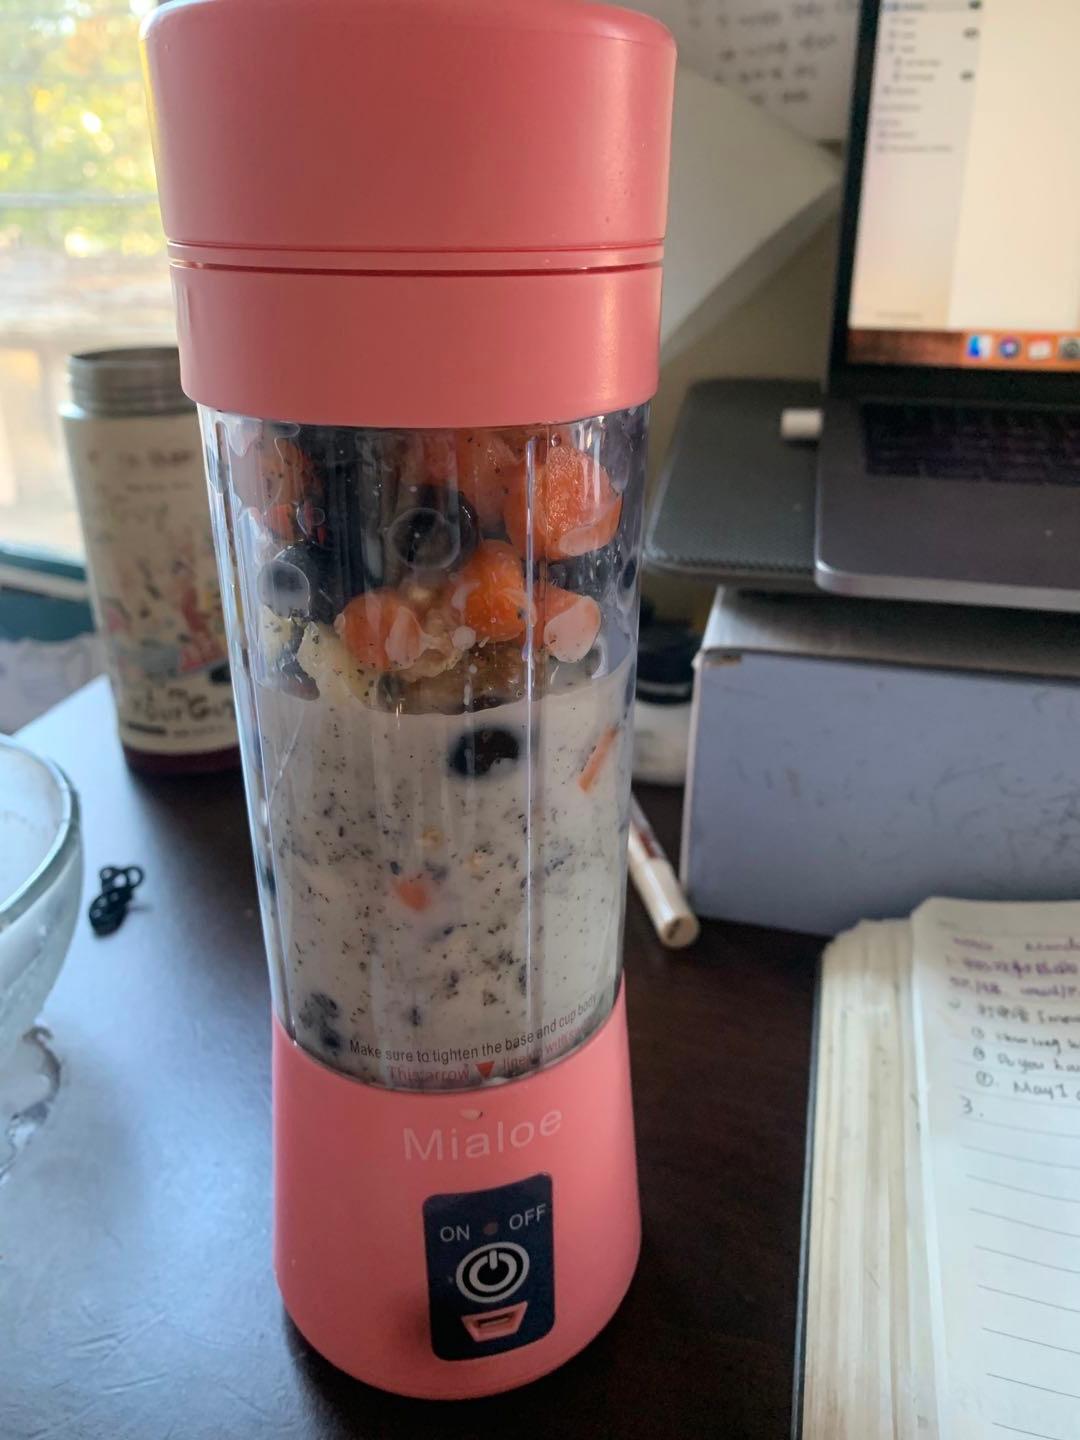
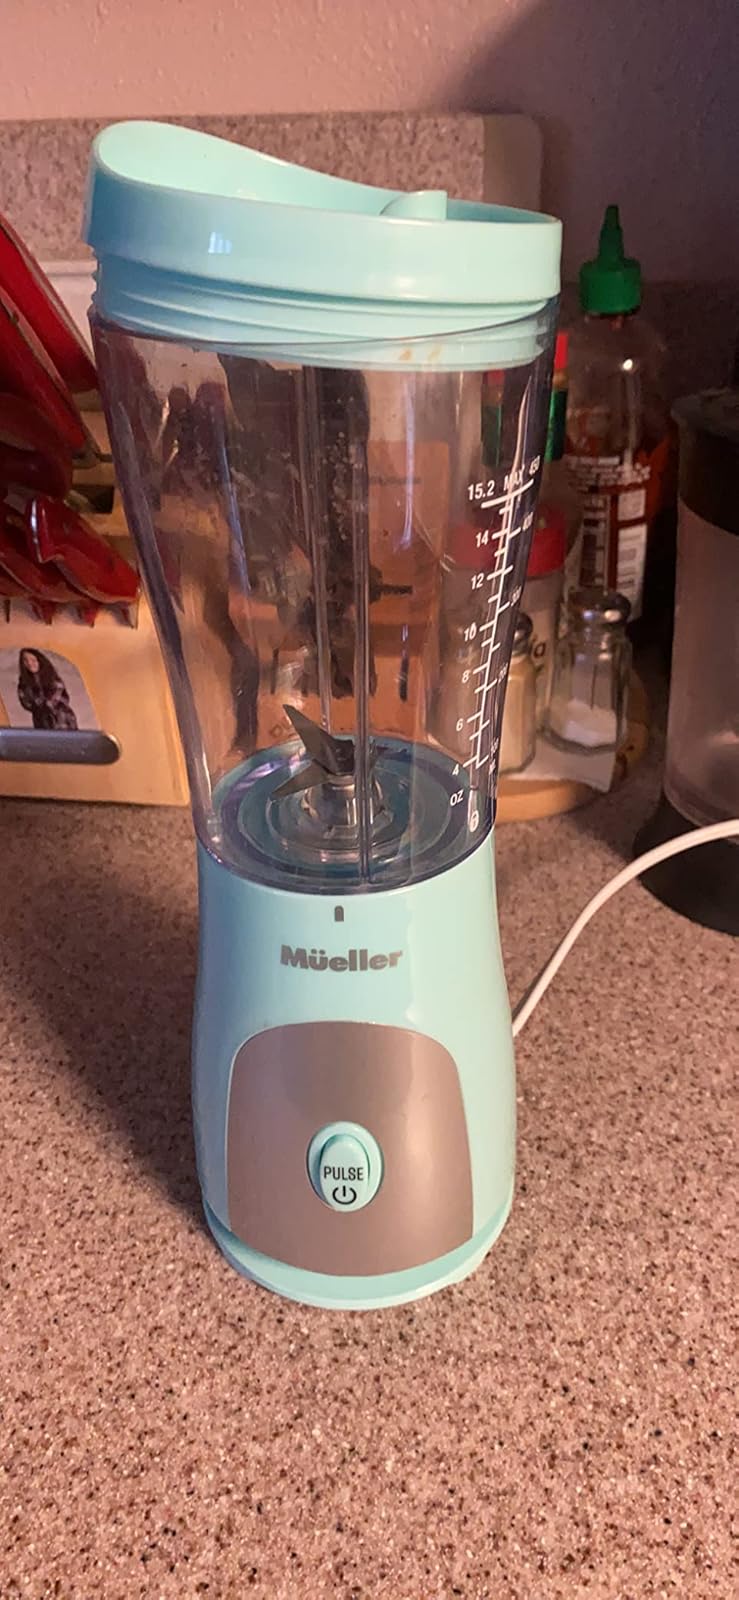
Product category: items_blender
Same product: no